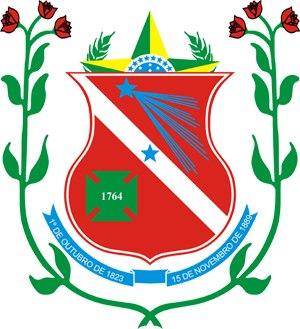
Bragança est une municipalité de l'État du Pará.